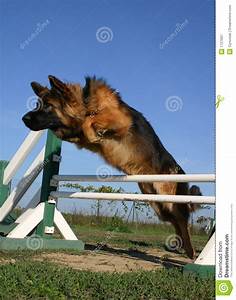
Label: cane